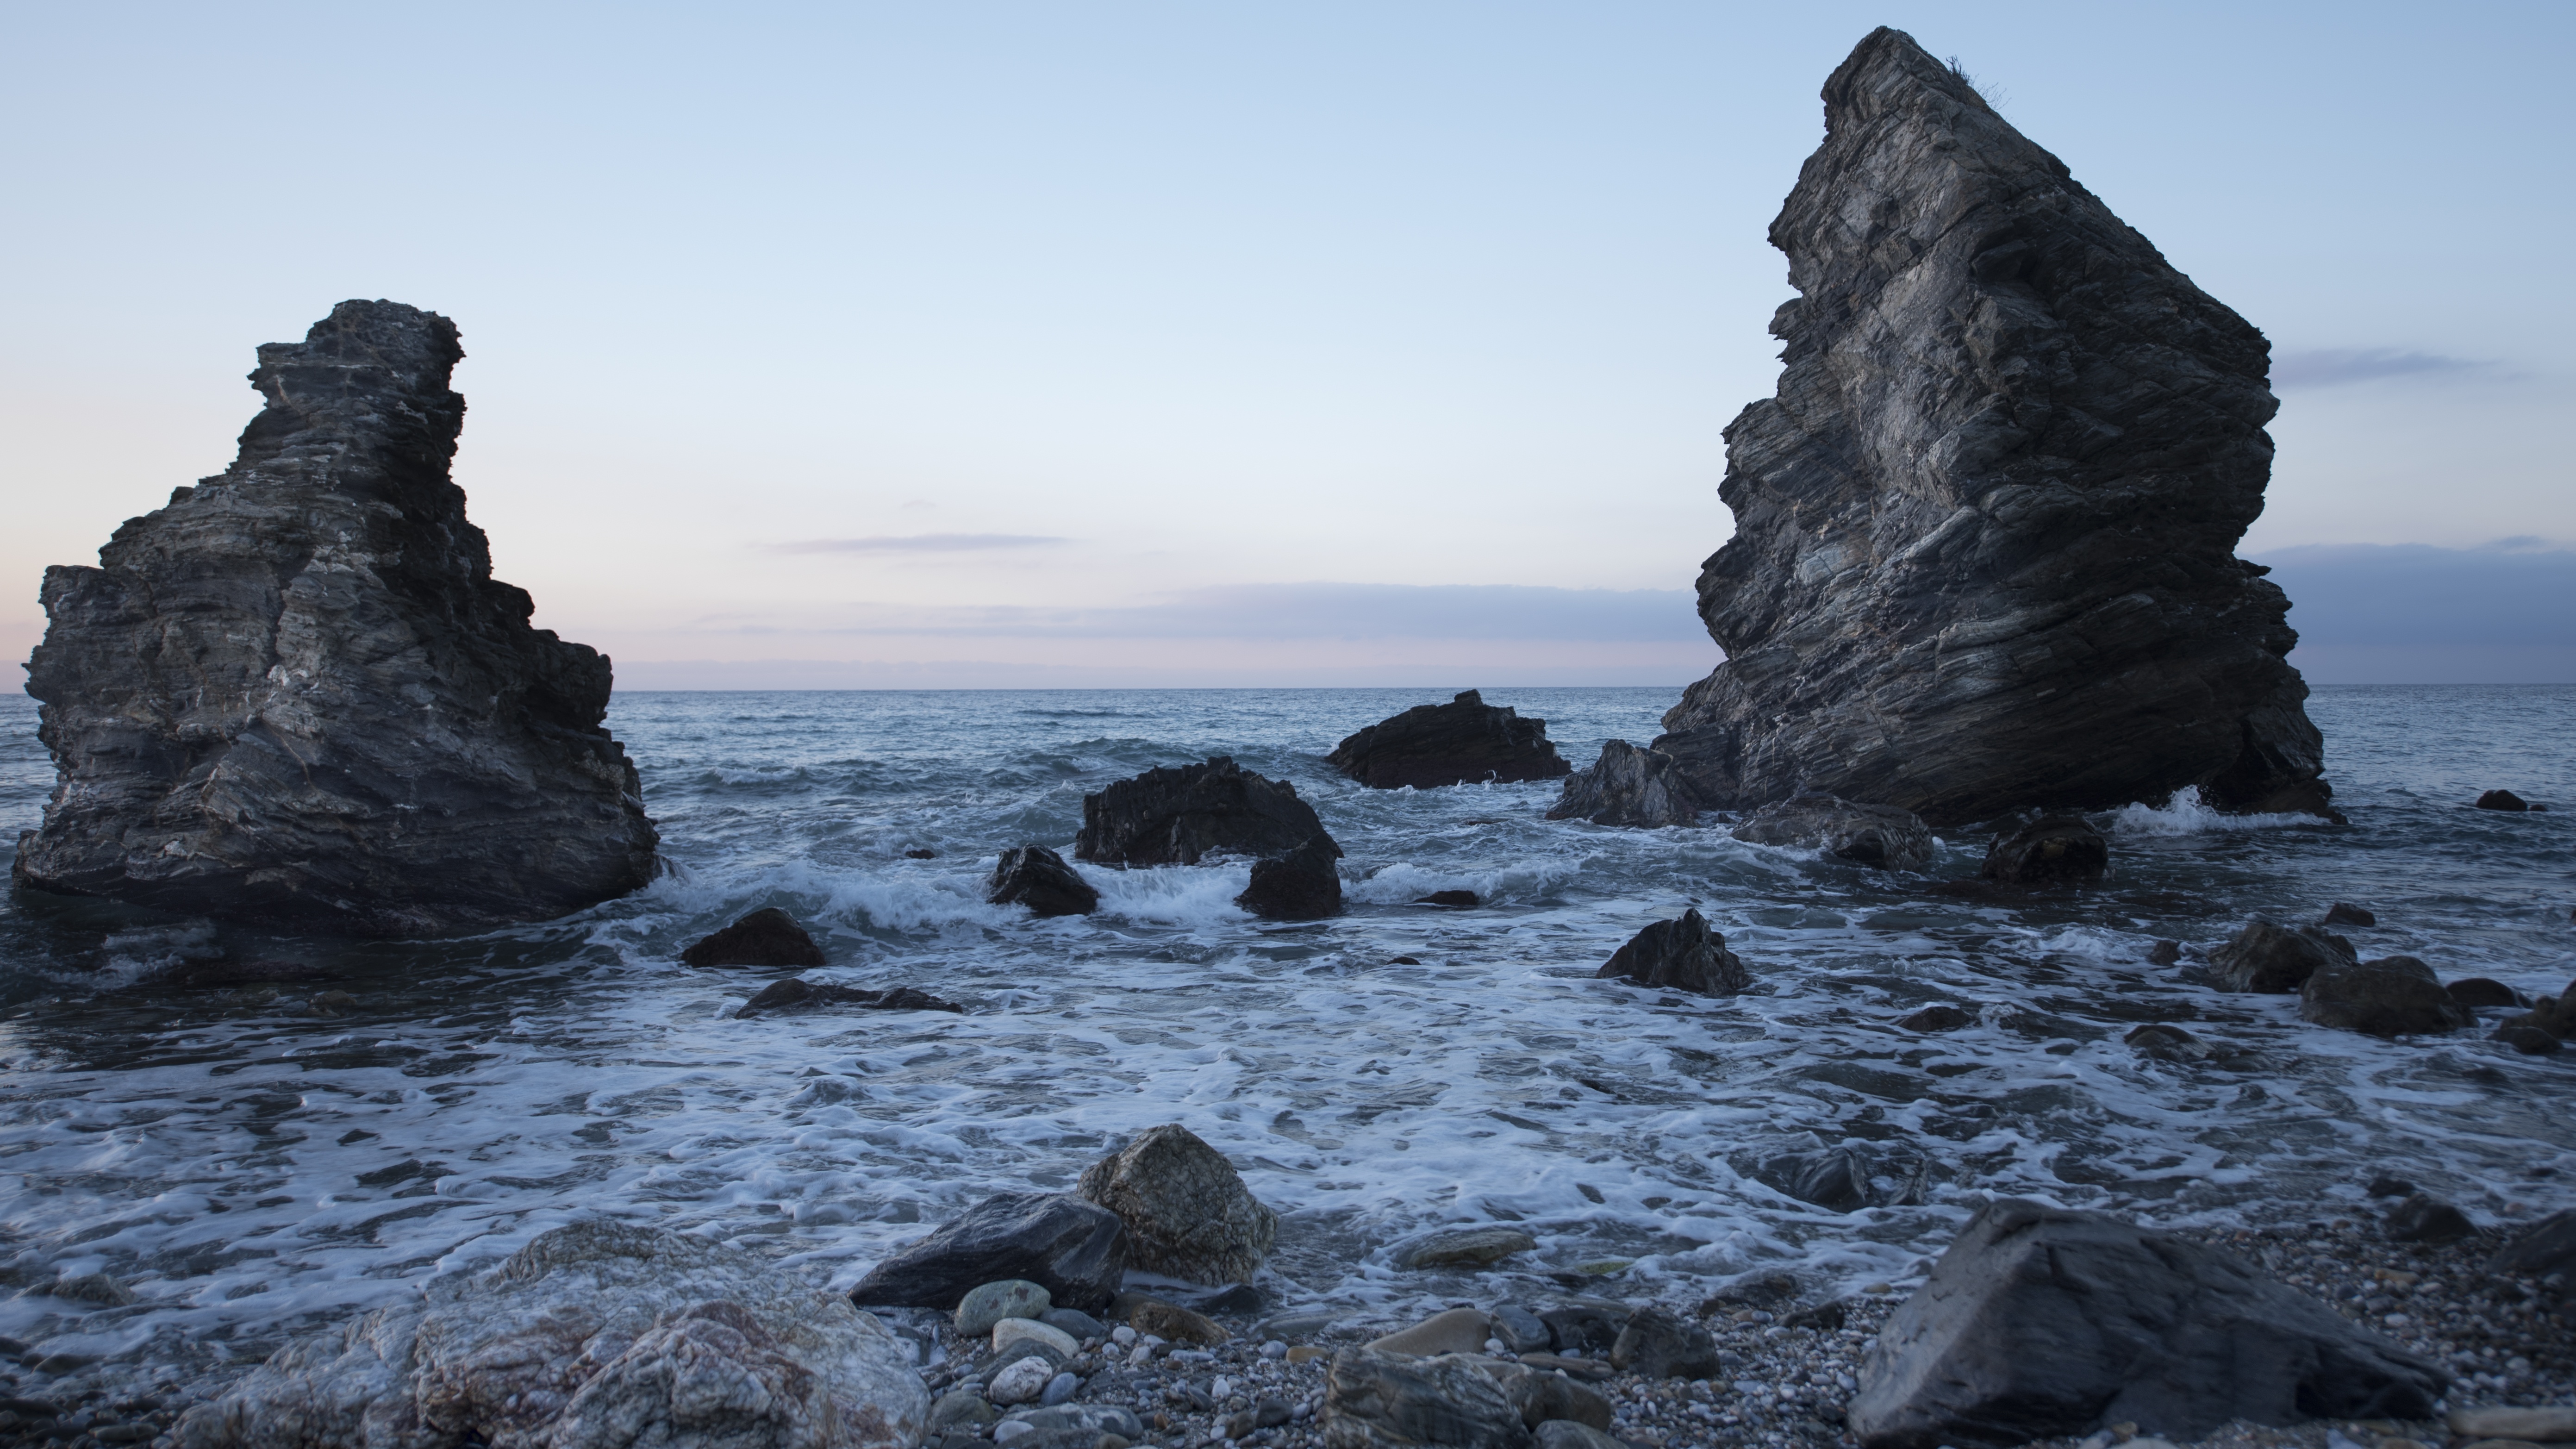
beach, landscape, sea, coast, water, rock, ocean, shore, wave, dawn, formation, cliff, ice, tower, bay, stack, tourism, terrain, material, body of water, rocks, spain, geology, andalusia, cape, malaga, nerja, costa del sol, friar, paper mill, river of honey, wind wave